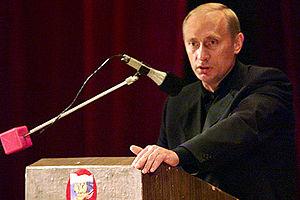
Le naufrage du K-141 Koursk a lieu pendant un important exercice de la Marine russe en mer de Barents le samedi 12 août 2000. Le sous-marin nucléaire lanceur de missiles de croisière K-141 Koursk, de classe Oscar, prépare le chargement d'une torpille d'entraînement Type 65-76 « Kit » lorsqu'un incendie, suivi d'une importante explosion, cause le naufrage du navire. Les bâtiments russes participant à l'exercice enregistrent l'explosion sans en connaître l'origine. Une seconde explosion, bien plus importante, a lieu deux minutes et 15 secondes plus tard et est tellement puissante qu'elle est enregistrée par des sismographes jusqu'en Alaska.